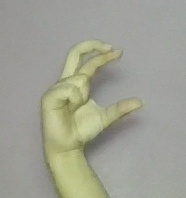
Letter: thal